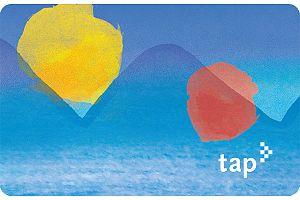
Le Transit Access Pass est une carte à puce sans contact utilisable pour la majorité des transports en commun du comté de Los Angeles. Il est géré par la Los Angeles County Metropolitan Transportation Authority depuis son instauration en 2007.